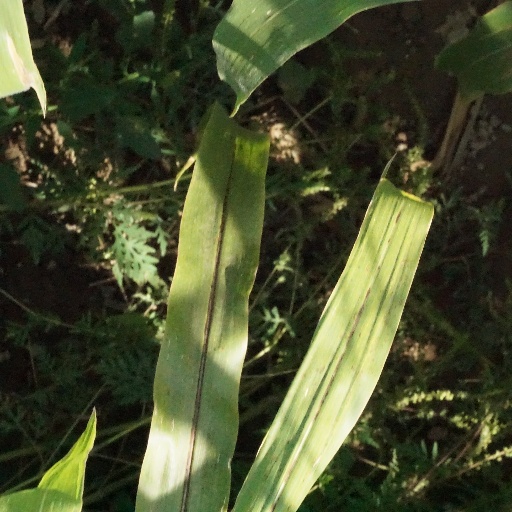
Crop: maize; corn